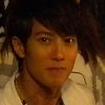
Age: 30